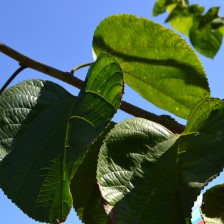
Variety: TaiwanStraberry